Transparent ceramics

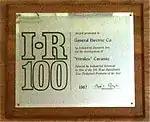
IR 100 Award, Yttralox, 1967

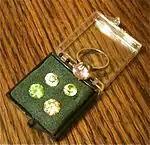
Gemstones of Yttralox transparent ceramic

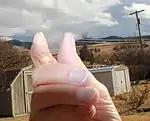
Richard C. Anderson holding a sample of Yttralox

Further development of yttrium ceramic nanomaterials was carried out by General Electric in the 1970s in Schenectady and Cleveland, motivated by lighting and ceramic laser applications. Yttralox, transparent yttrium oxide YO containing ~ 10% thorium oxide (ThO) was fabricated by Greskovich and Woods. The additive served to control grain growth during densification, so that porosity remained on grain boundaries and not trapped inside grains where it would be quite difficult to eliminate during the initial stages of sintering. Typically, as polycrystalline ceramics densify during heat treatment, grains grow in size while the remaining porosity decreases both in volume fraction and in size. Optically transparent ceramics must be virtually pore-free.